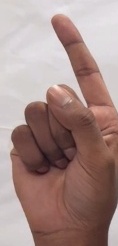
ASL sign: Z